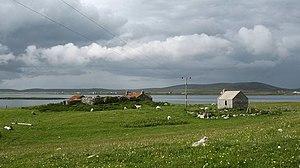
Champ abandonné à Baleshare, Hébrides extérieures, Écosse